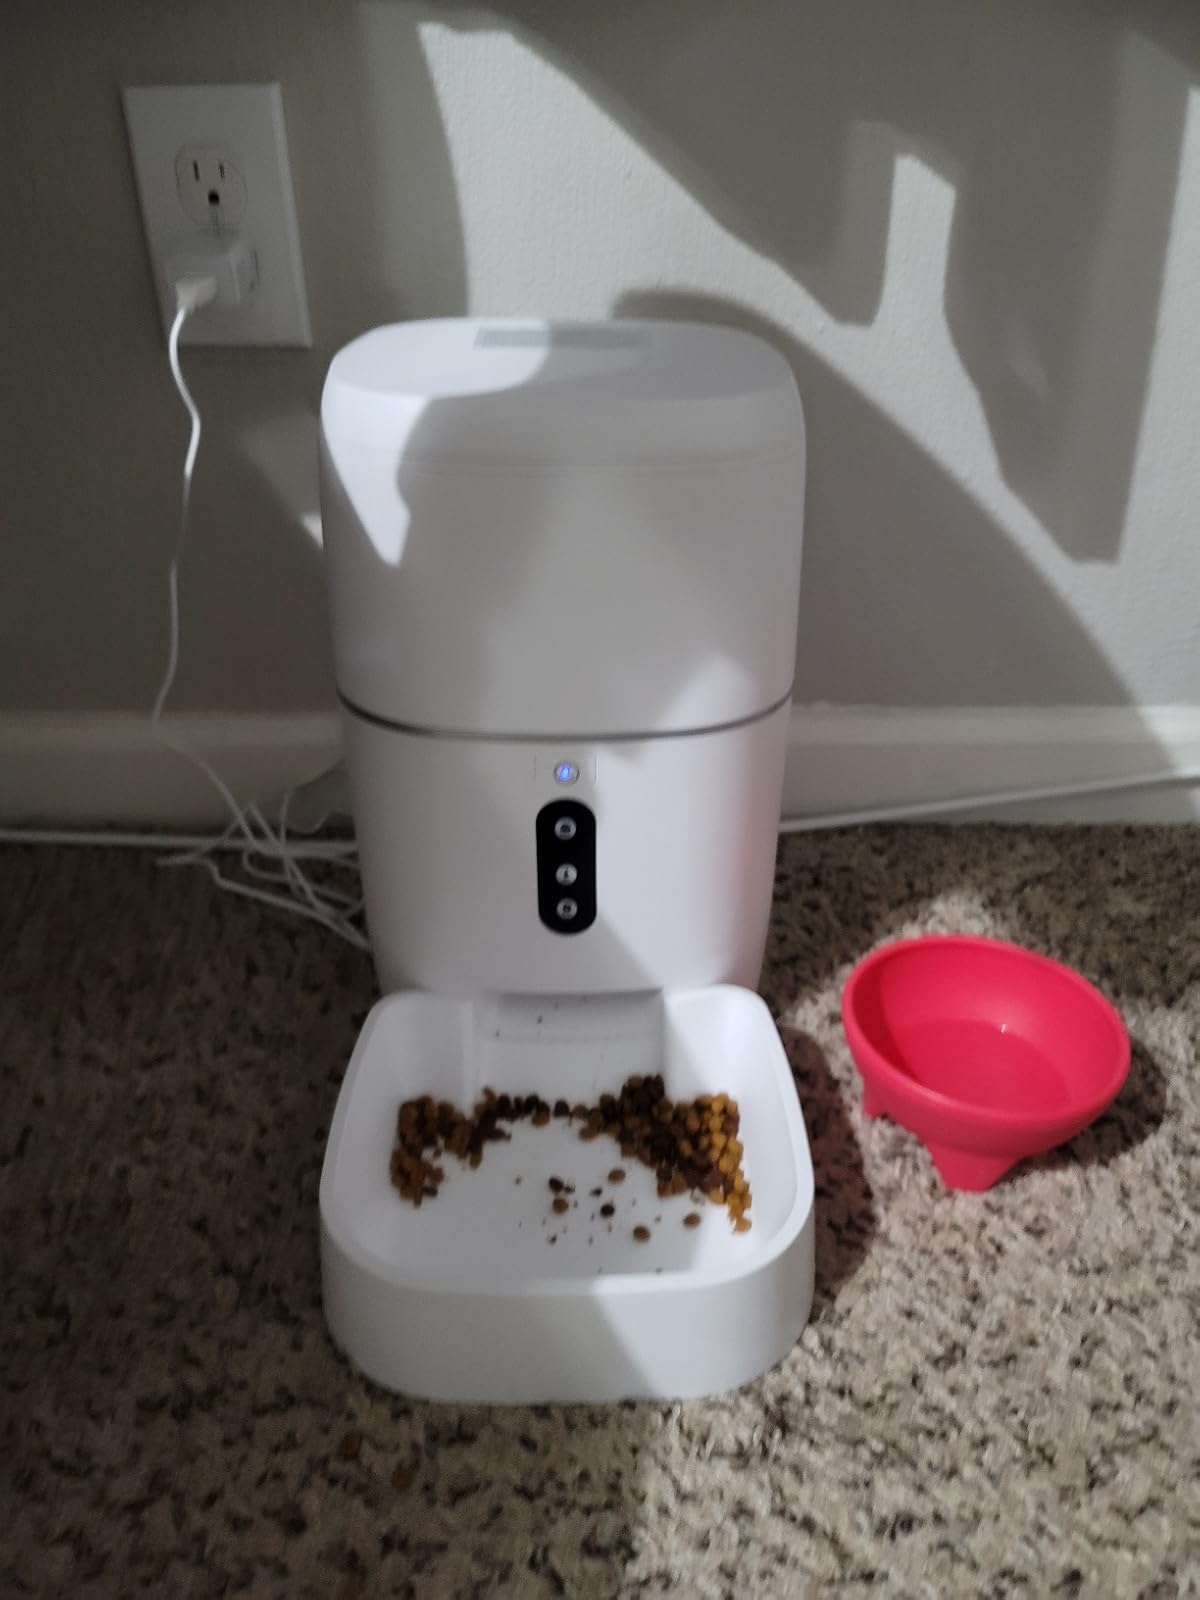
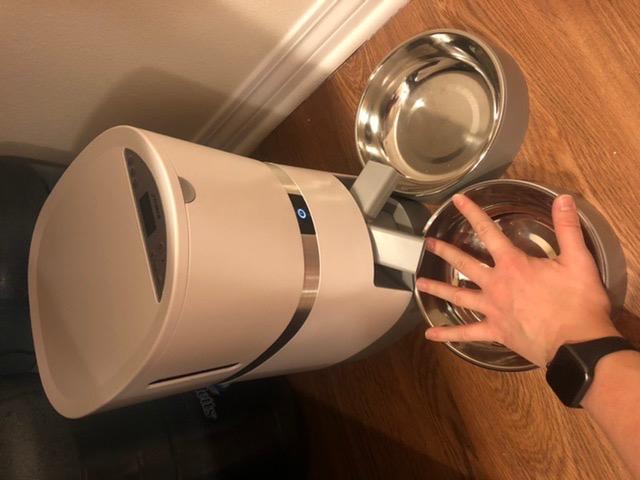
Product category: items_feeder
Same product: no